Ecological fitting

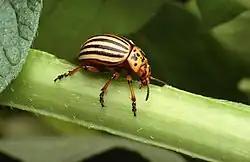
The Colorado potato beetle "Leptinotarsa decemlineata" readily devours "Solanum tuberosum", an introduced relative of its original "Solanum" hosts, as a result of ecological fitting.

Ecological fitting is "the process whereby organisms colonize and persist in novel environments, use novel resources or form novel associations with other species as a result of the suites of traits that they carry at the time they encounter the novel condition". It can be understood as a situation in which a species' interactions with its biotic and abiotic environment seem to indicate a history of coevolution, when in actuality the relevant traits evolved in response to a different set of biotic and abiotic conditions.